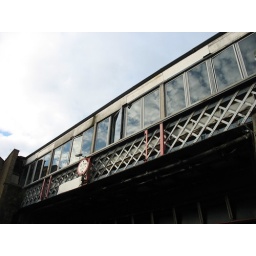
clouds reflected in the Deptford railway bridge